American eel

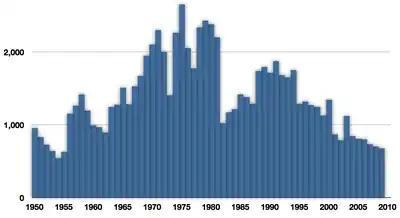

American eels can grow to in length and to in weight. Females are generally larger than males, lighter in color, with smaller eyes and higher fins. The body is elongate and snake-like. Its dorsal and anal fins are confluent with the rudimentary caudal fin. It lacks ventral fins but pectoral fins are present. The lateral line is well-developed and complete. The head is long and conical, with rather small, well-developed eyes. The mouth is terminal with jaws that are not particularly elongated. The teeth are small, pectinate or setiform in several series on the jaws and the vomer. Minute teeth also present on the pharyngeal bones, forming a patch on the upper pharyngeals. Tongue present with thick lips that are attached by a frenum in front. Nostrils are superior and well separated. Gill openings are partly below pectoral fins, relatively well-developed and well separated from one another. Inner gill slits are wide.